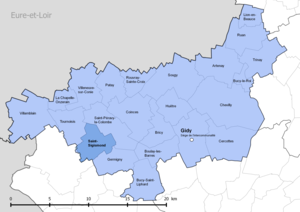
Périmètre de la fr:communauté de communes de la Beauce loirétaine - Situation de la commune de Saint-Sigismond
Saint-Sigismond est une commune française, située dans le département du Loiret en région Centre-Val de Loire.